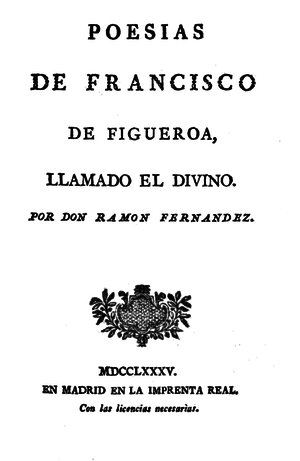
Francisco de Figueroa est un poète espagnol du Siècle d'or, que ses contemporains surnommaient le Divin.